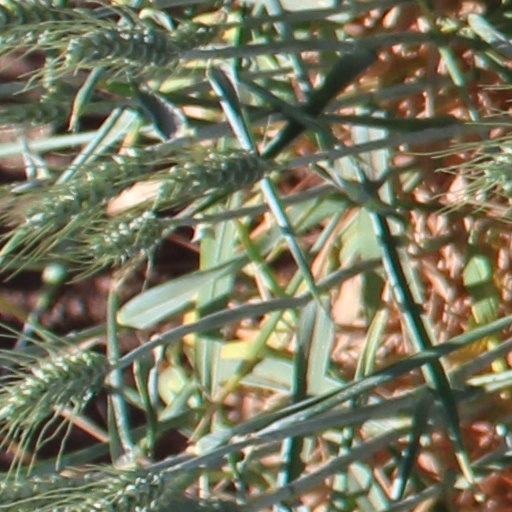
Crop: wheat